Postage stamps and postal history of the United States

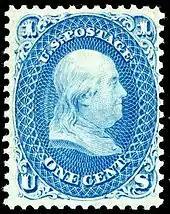
Benjamin Franklin.Issue of 1861

The outbreak of the American Civil War threw the postal system into turmoil. On April 13, 1861 (the day after the firing on Fort Sumter), John H. Reagan, postmaster-general of the Confederate States of America, ordered local postmasters to return their U.S. stamps to Washington, D.C. (although it is unlikely that many did so), while in May the Union decided to withdraw and invalidate all existing U.S. stamps, and to issue new stamps. Confederate post offices were left without legitimate stamps for several months, and while many reverted to the old system of cash payment at the post office, over 100 post offices across the South came up with their own provisional issues. Many of these are quite rare. Eventually, the Confederate government issued its own stamps; see stamps and postal history of the Confederate States.